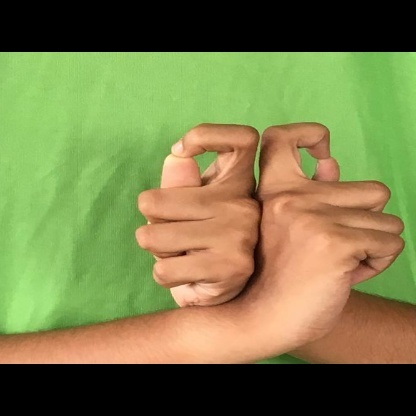
Mudra: Berunda